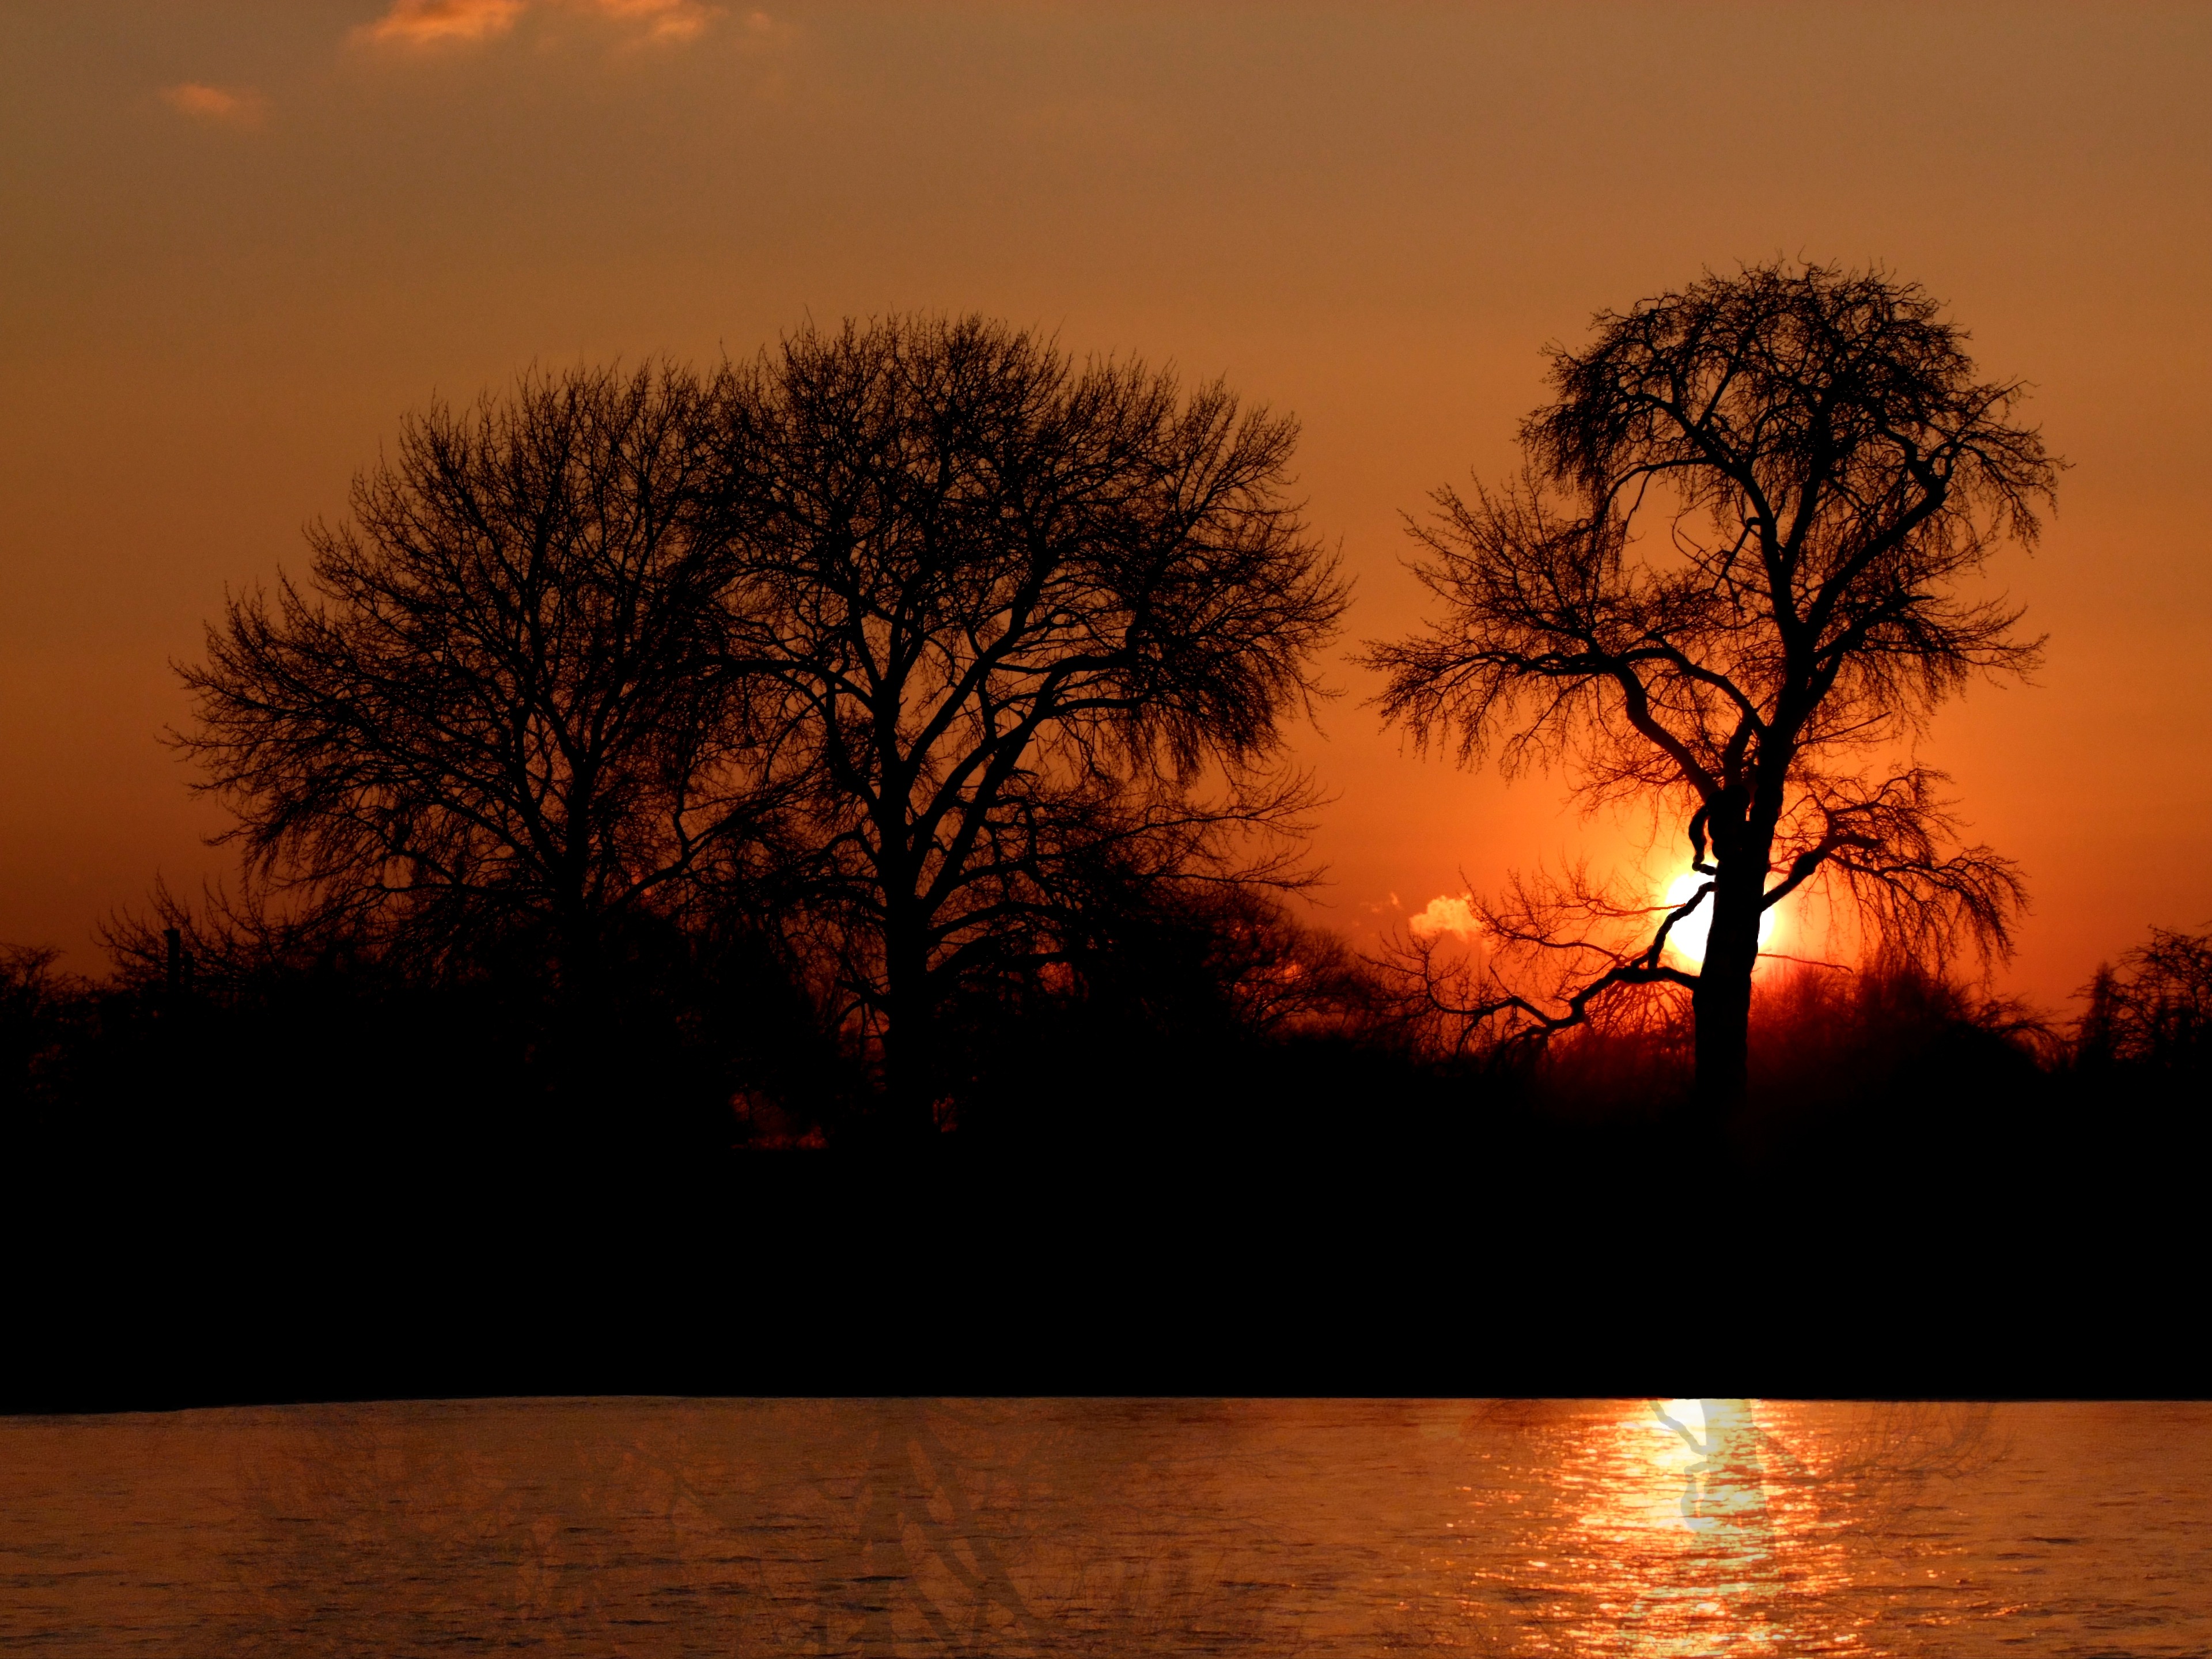
landscape, tree, branch, sunrise, sunset, sunlight, morning, dawn, atmosphere, river, dusk, evening, reflection, romantic, savanna, trees, germany, rhine, afterglow, river landscape, dusseldorf, niederrhein, atmospheric phenomenon, woody plant, red sky at morning, romamtik